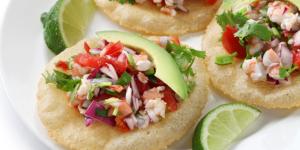
ceviche estilo cancun